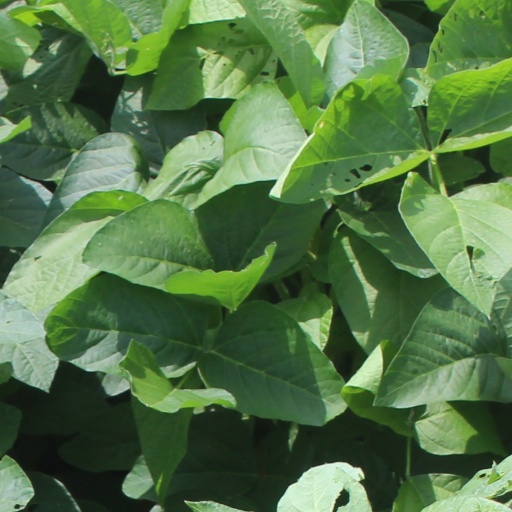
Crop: soybean